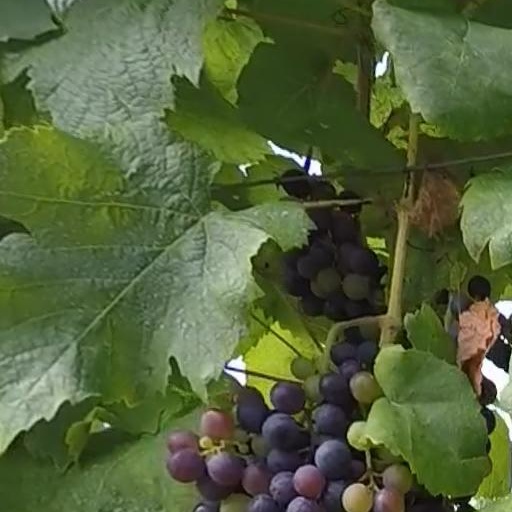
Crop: grape